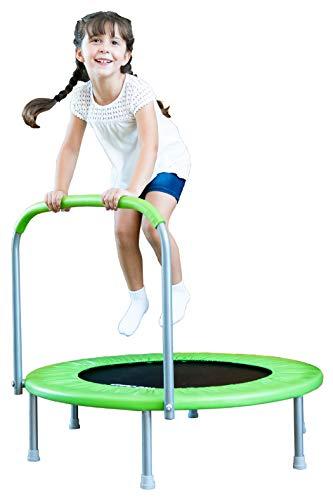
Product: TruJump Mini Kids Trampoline
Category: Sports & Outdoors | Sports & Fitness | Leisure Sports & Game Room | Trampolines & Accessories | Trampolines
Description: STABLE BASE: Low to the ground design and padded spring cover prevent injury and entanglement, creating an ideal starter trampoline for children ages 3 and up.
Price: $76.18
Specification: Item Weight:         16.5 pounds    |Shipping Weight: 19.8 pounds (View shipping rates and policies)|ASIN: B07FQ2J3GW|Item model number: STR-36IN-G|    #136    in Recreational Trampolines